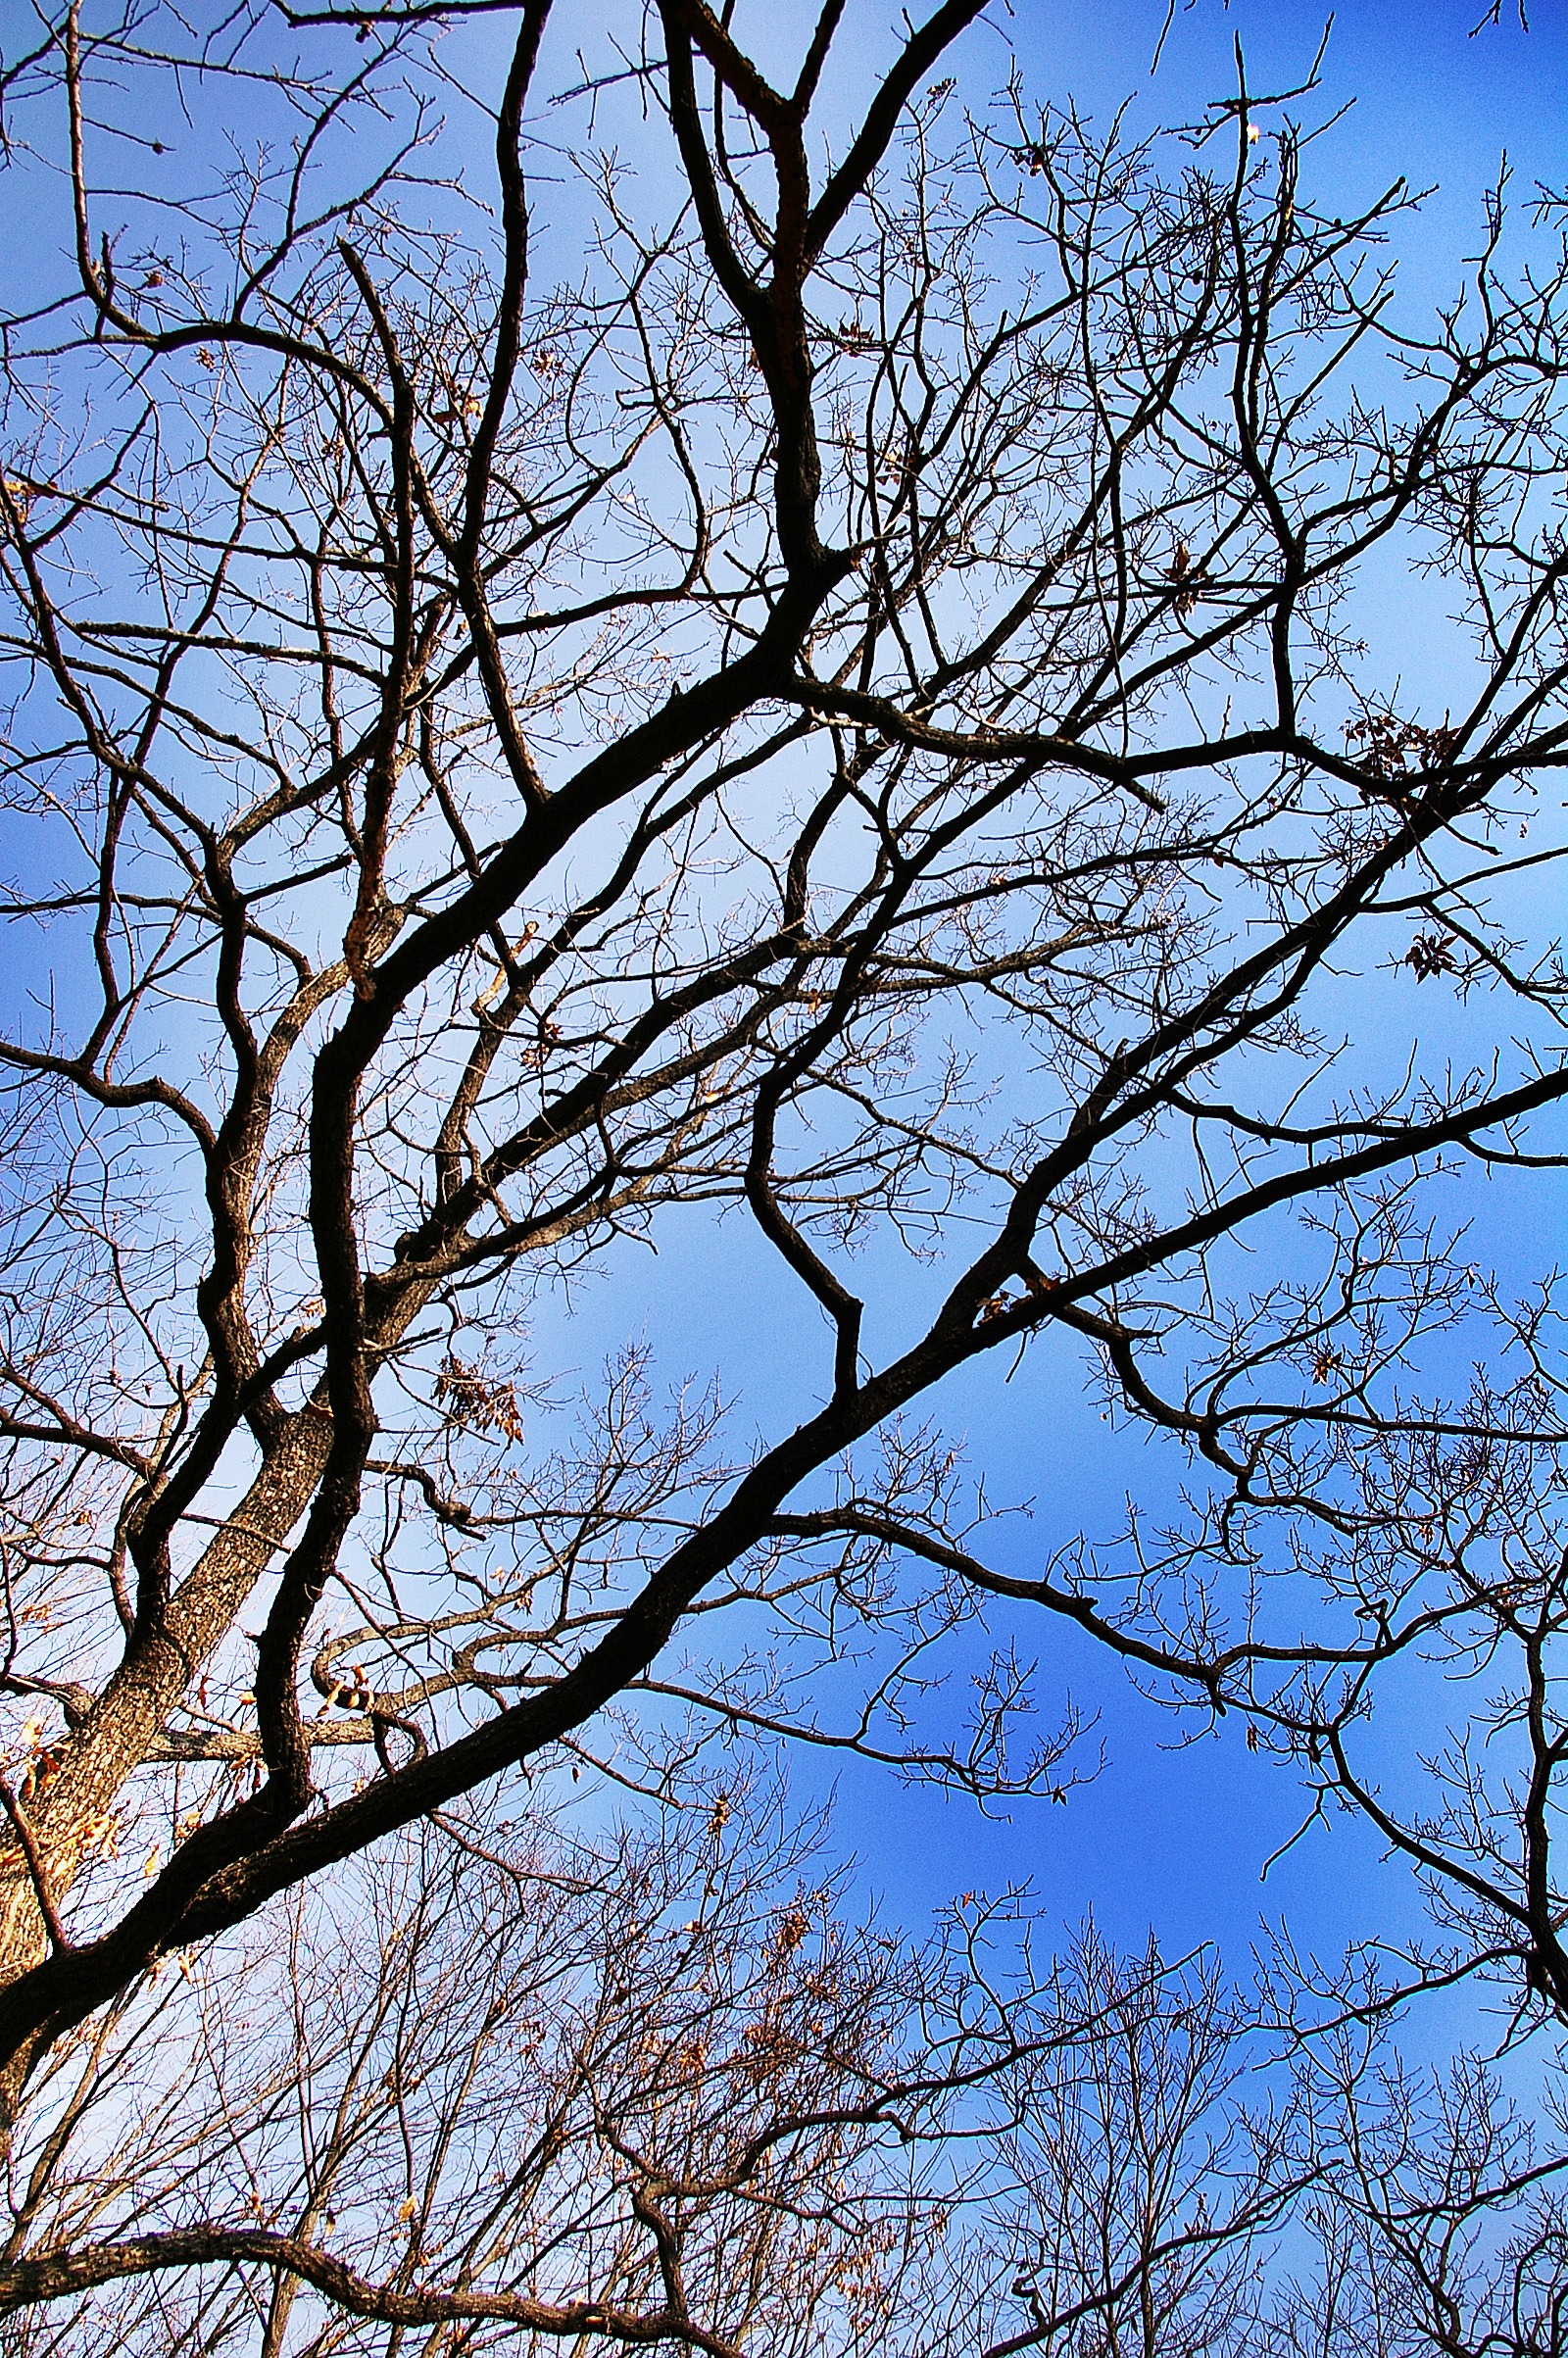
tree, nature, branch, blossom, winter, cloud, plant, sky, wood, sunlight, leaf, flower, frost, spring, autumn, season, in the forest, woody plant